Mojo: Conjure Stories

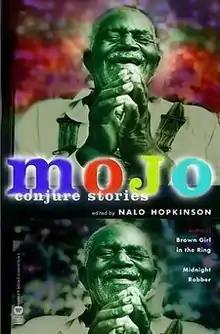
First edition cover for "Mojo: Conjure Stories"

Mojo: Conjure Stories is an anthology of fantasy and horror short stories, edited by the writer Nalo Hopkinson and published in 2003.